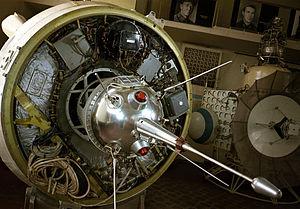
Le programme Luna regroupe toutes les missions spatiales automatiques lancées par l’Union soviétique vers la Lune entre 1959 et 1976. Vingt-quatre sondes spatiales font officiellement partie de ce programme mais il y en eut en réalité 45 en tout. Quinze de ces missions ont atteint leurs objectifs. Dès le début, les considérations politiques visant à démontrer la supériorité du savoir-faire soviétique sur celui des États-Unis ont eu le pas sur les motivations scientifiques. Lorsque les enjeux de la course à l'espace disparaissent, le programme Luna prend fin tandis que les États-Unis orientent leur programme d'Exploration principalement vers Mars et les planètes externes du système solaire.
Luna est un lanceur soviétique développé à partir du missile R7 Semiorka qui avait placé le premier satellite artificiel en ajoutant un premier étage, le bloc E. Le premier vol a lieu le 23 décembre 1958. Cette version capable de placer 4,7 tonnes sur orbite ne sera utilisée qu'à 9 reprises pour lancer les premières sondes spatiales lunaires du programme Luna. Une version disposant d'un bloc E légèrement améliorée, la fusée Vostok, prendra sa suite.